Australian Army unit colour patches

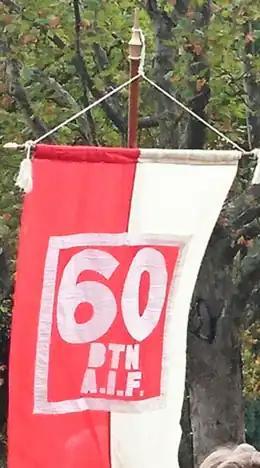
Banner representing the 60th Battalion of the 1st AIF. ANZAC Day Parade in Melbourne, Victoria, 25 April 2019. The banner design is based on the design of the 60th Battalion's unit colour patch.

Unit colour patches (or simply known as colour patches) are a method of identification used by the Australian Army, used to indicate which unit a soldier belongs to.